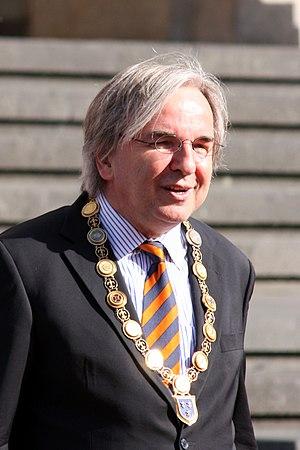
Helmut Müller est un homme politique allemand membre du CDU, et bourgmestre de capitale hessoise de Wiesbaden depuis 2007.